WAP (song)

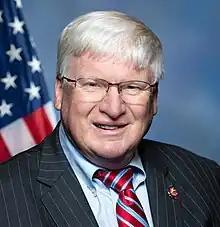
Wisconsin Representative Glenn Grothman "(pictured in 2020)" criticized the Federal Communications Commission for enabling "the moral decline of America".

Conservative political commentator Ben Shapiro criticized the song's message in a widely seen video in which he recited the song's lyrics, many of which he self-censored with euphemisms such as "wet-ass p-word". He sarcastically stated that "this is what feminism fought for". Shapiro's video was mocked by multiple news outlets and fans of the song. Shapiro's comments, particularly his remarks on vaginal lubrication, were condemned as medically inaccurate by prominent gynecologists; many social media users also mocked the comment as a "self-own", implying that Shapiro was unfamiliar with vaginal lubrication due to an inability to sexually satisfy his wife. Arwa Mahdawi in "The Guardian" opined that Shapiro's reaction was proof that "women taking charge of their sexuality ... drives conservatives up the wall", and remarked that Shapiro "doesn't seem particularly well acquainted with female anatomy".